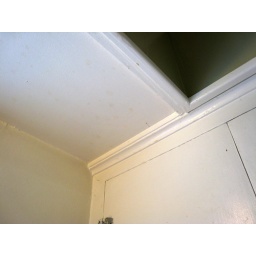
under the soffit at the kitchen sink